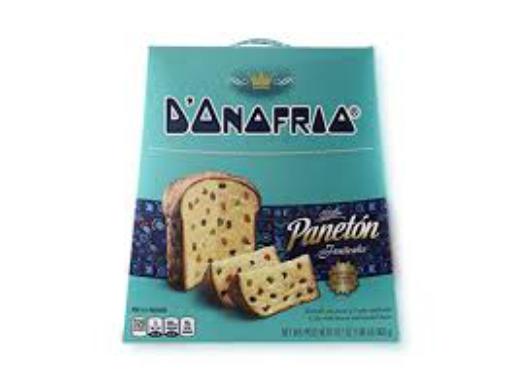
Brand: Chocolate D'Onofrio
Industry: Food